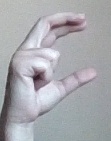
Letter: thal